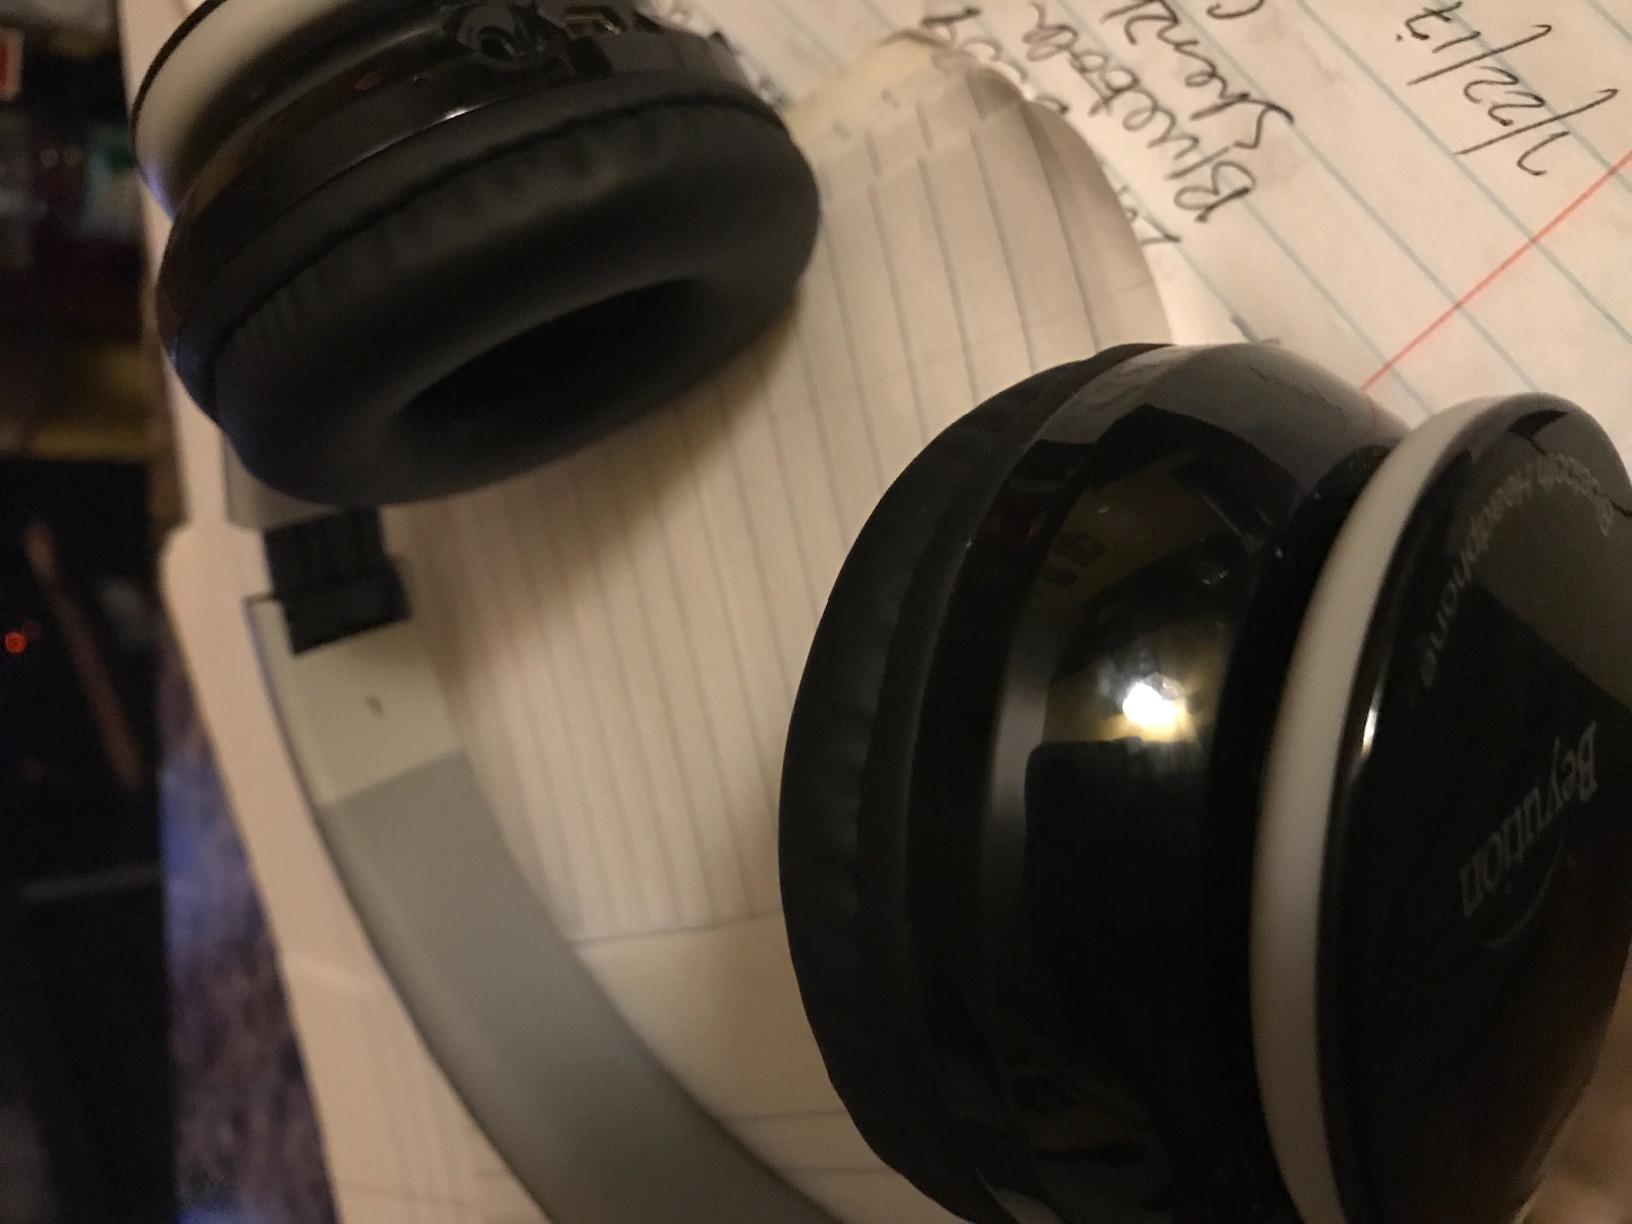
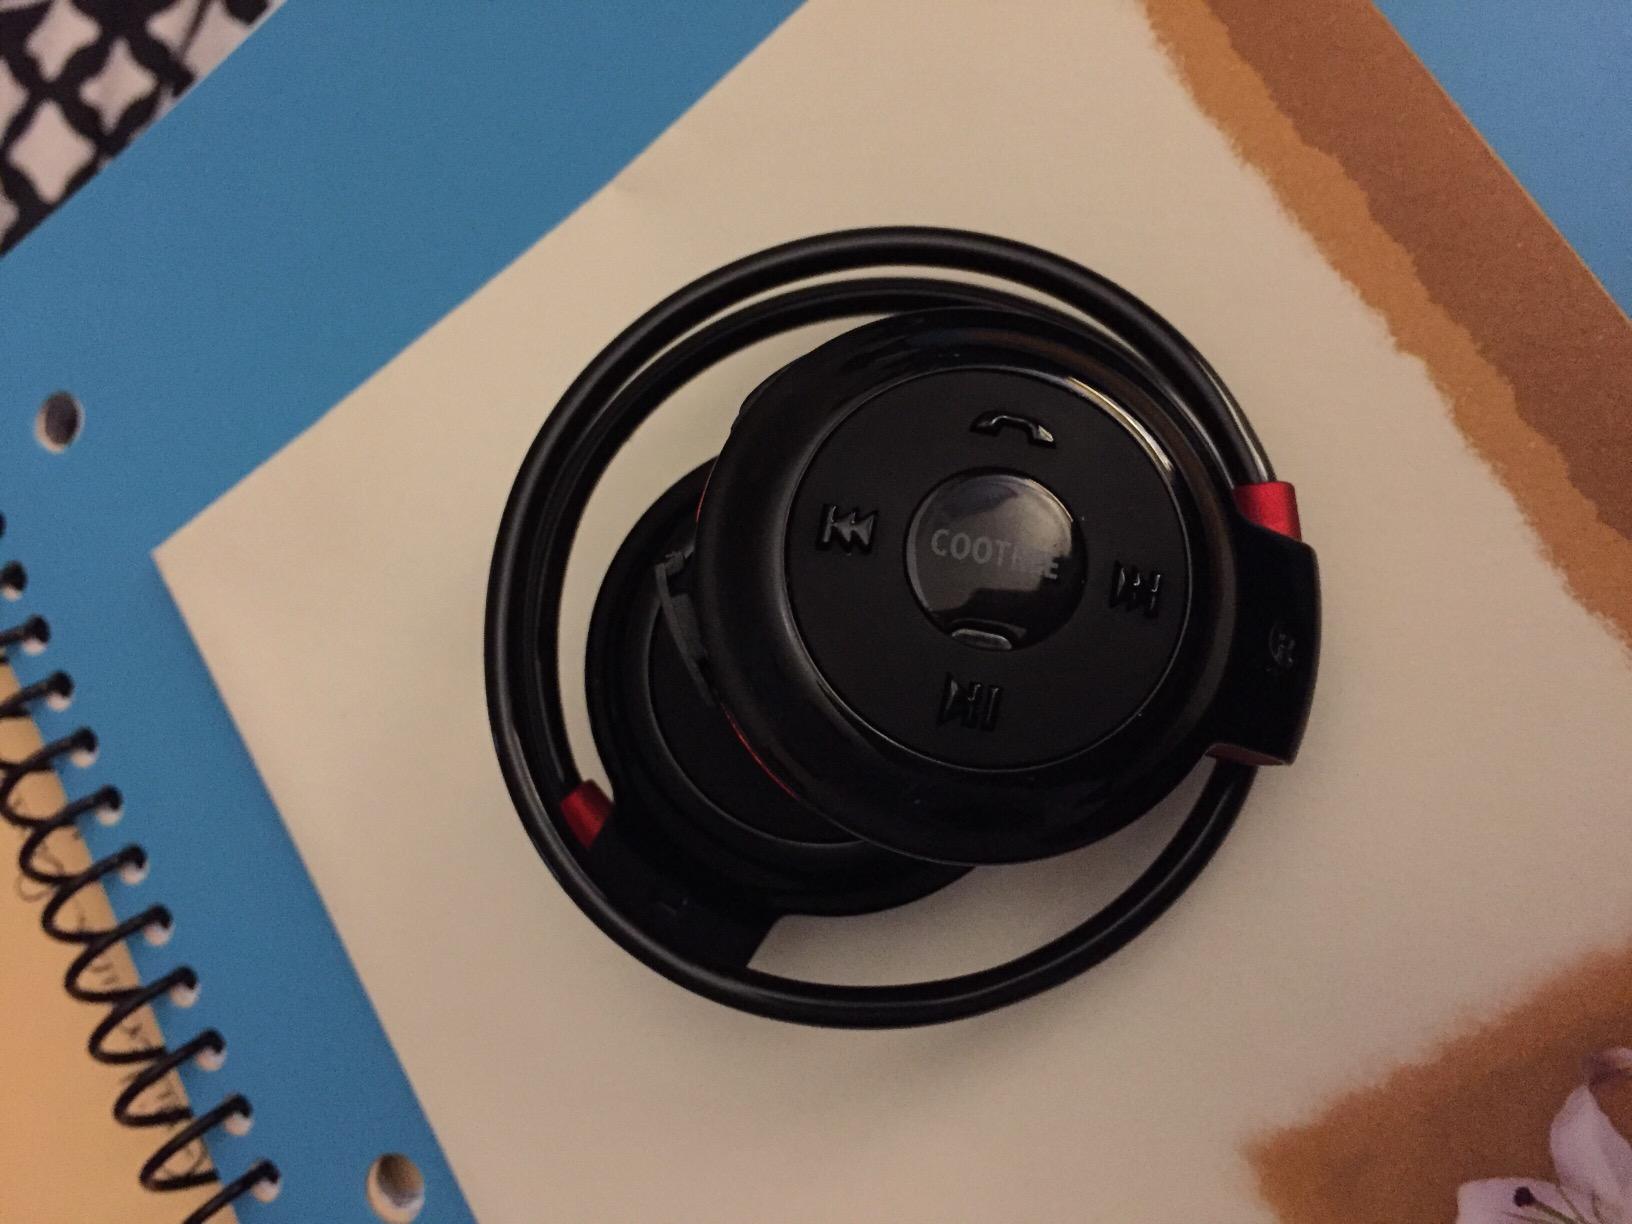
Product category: headphones
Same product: no